Dang Ngoc Long

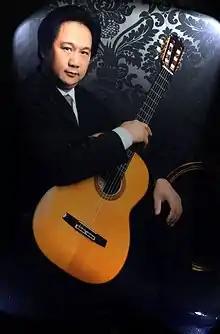
Prof. Dang Ngoc Long

Dang Ngoc Long is a Vietnamese concert guitarist, composer and actor. He studied classical guitar in Hochschule für Musik "Hanns Eisler" Berlin. Today he lives in Berlin and is the art director of the International Guitar Competition & Festival Berlin and director of the music school Berlin Gesundbrunnen.